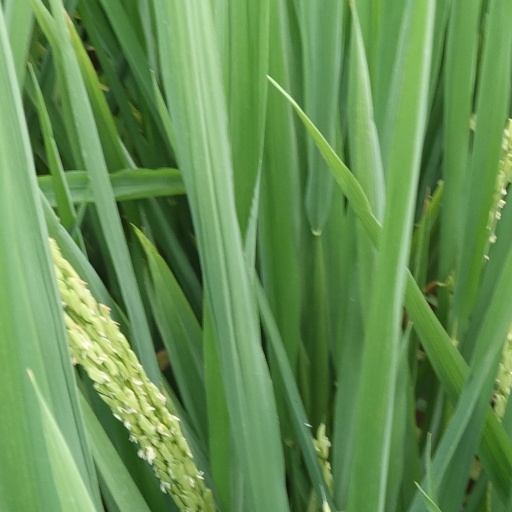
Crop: rice